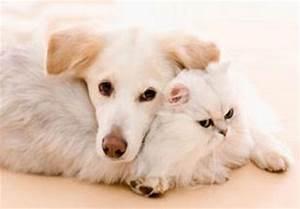
dog